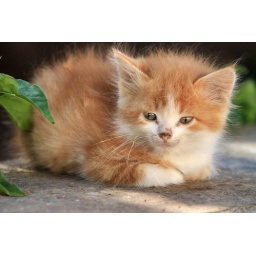
Small cat in the street